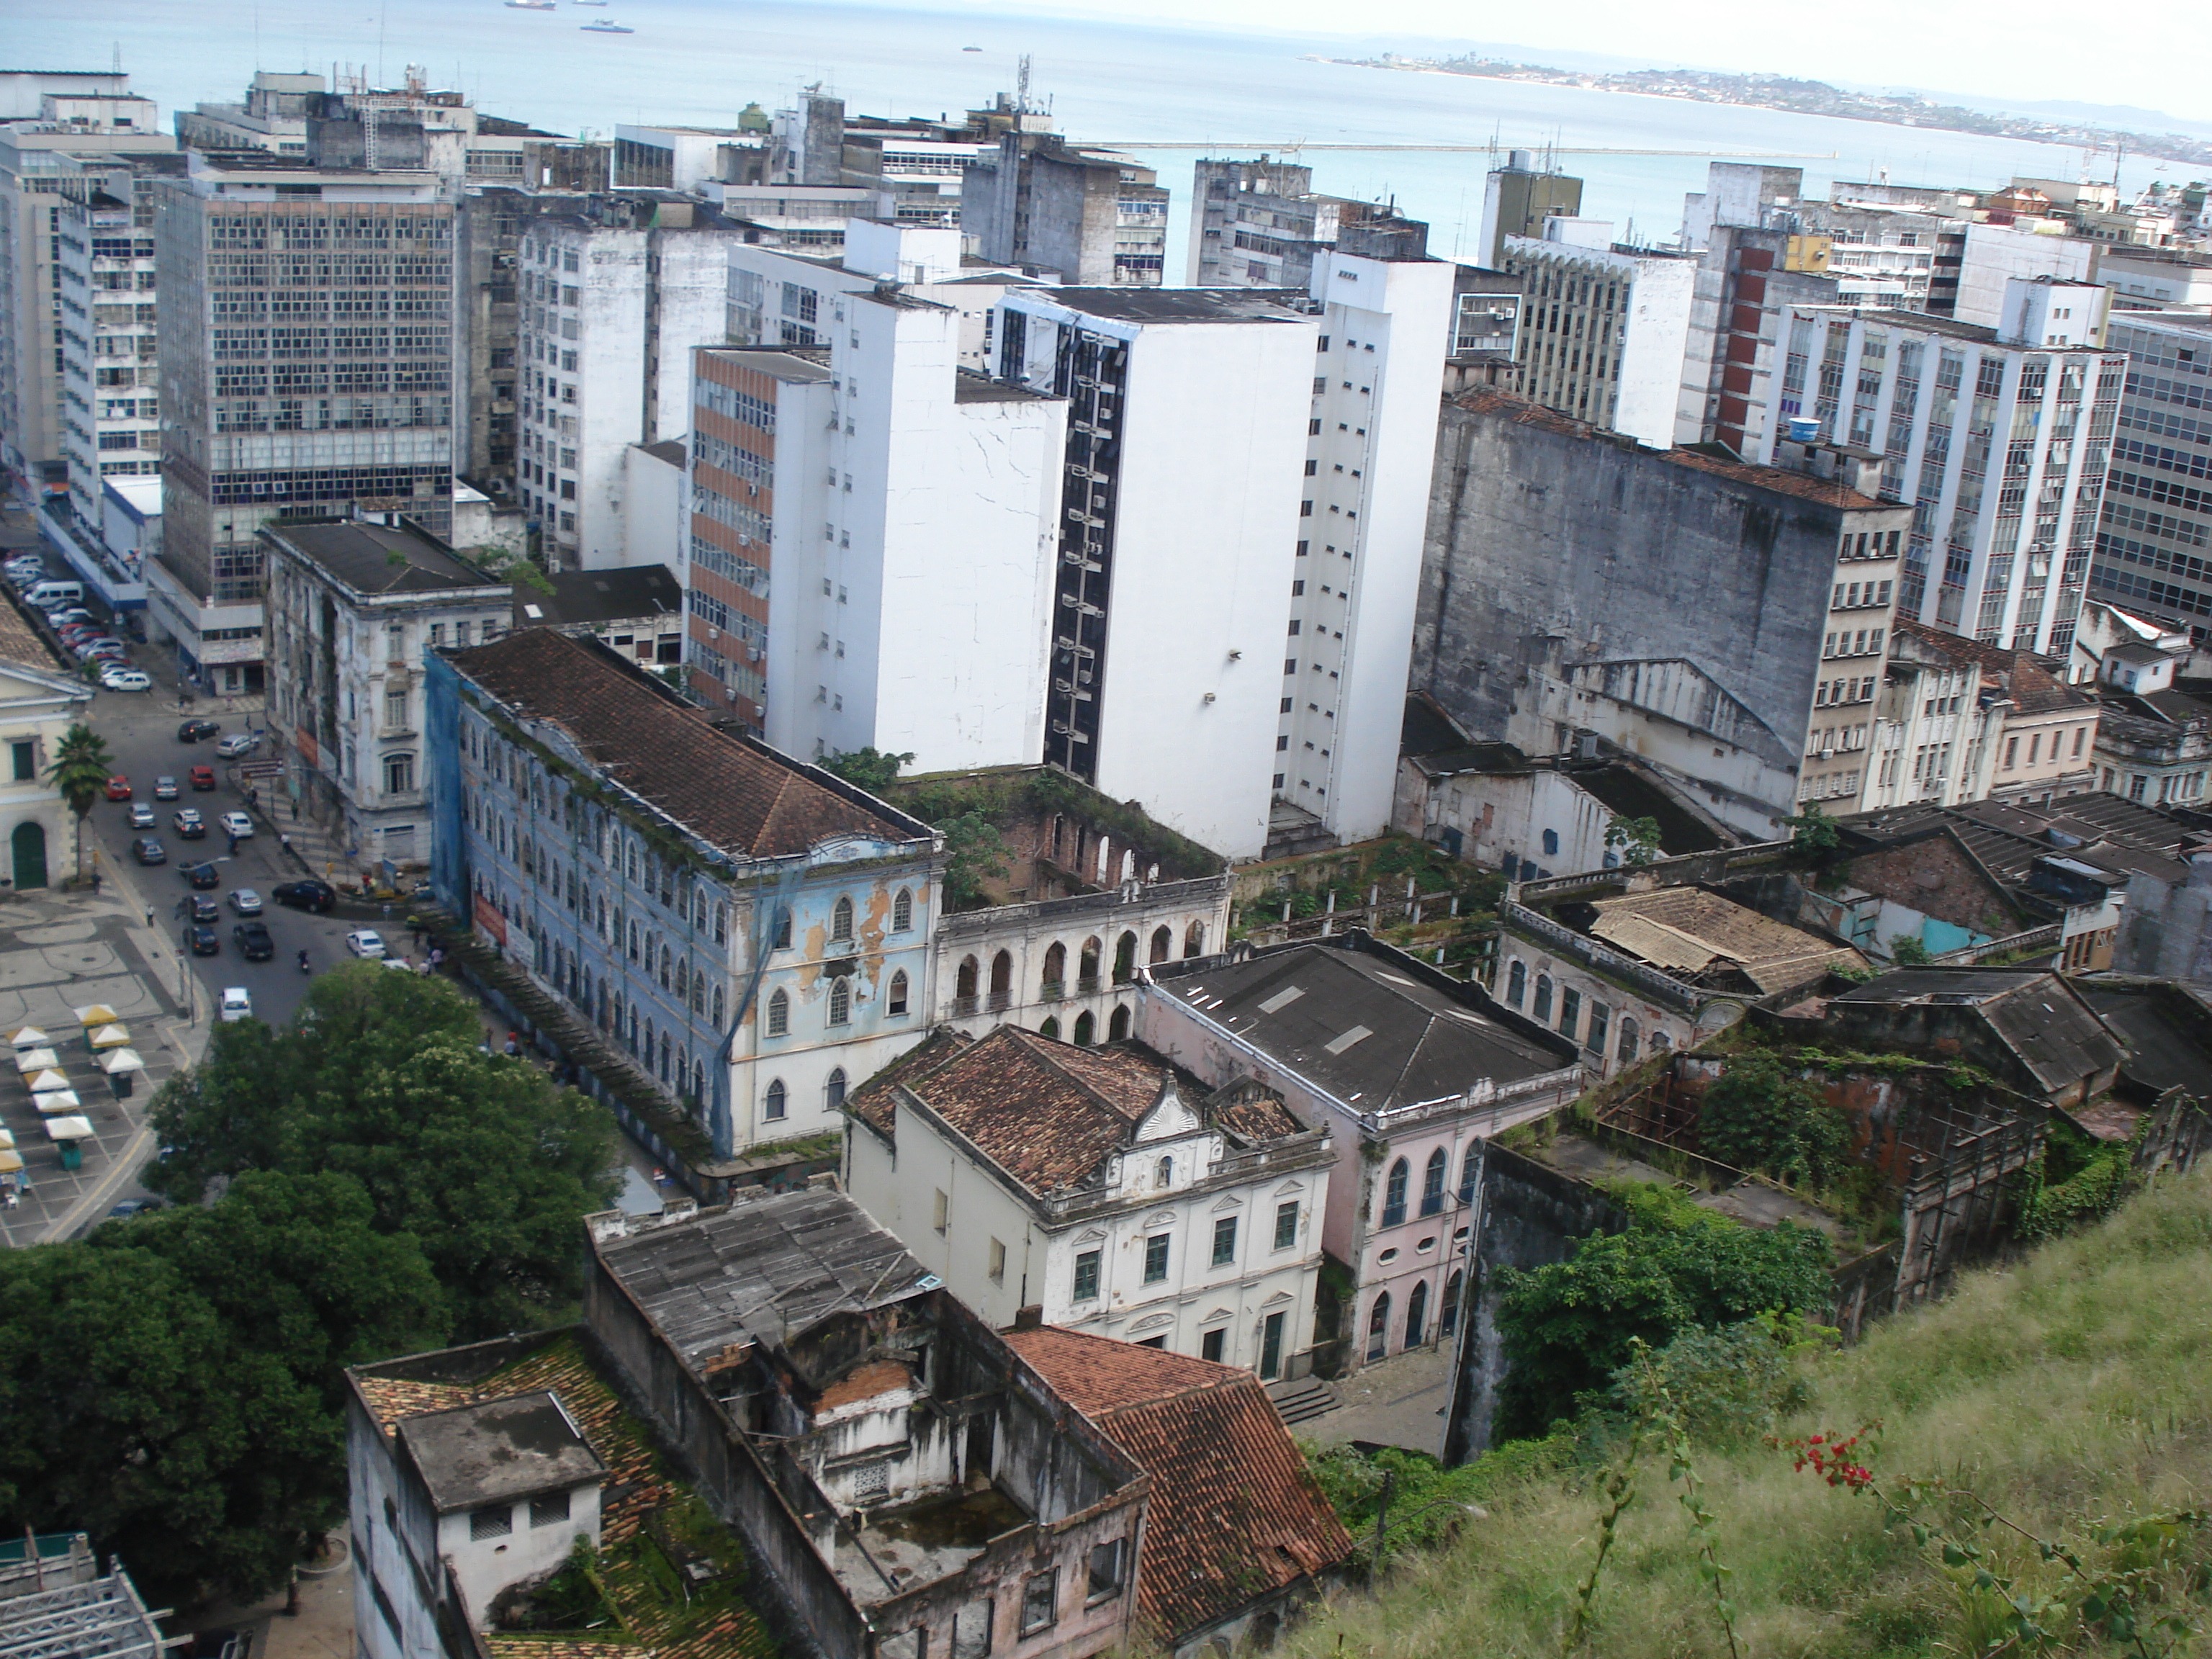
skyline, town, city, skyscraper, urban, cityscape, downtown, suburb, construction, landmark, property, tower block, capital, streets, metropolis, condominium, neighbourhood, bird's eye view, tours, aerial photography, urban area, residential area, human settlement, metropolitan area, pelorinho salvador de bahia